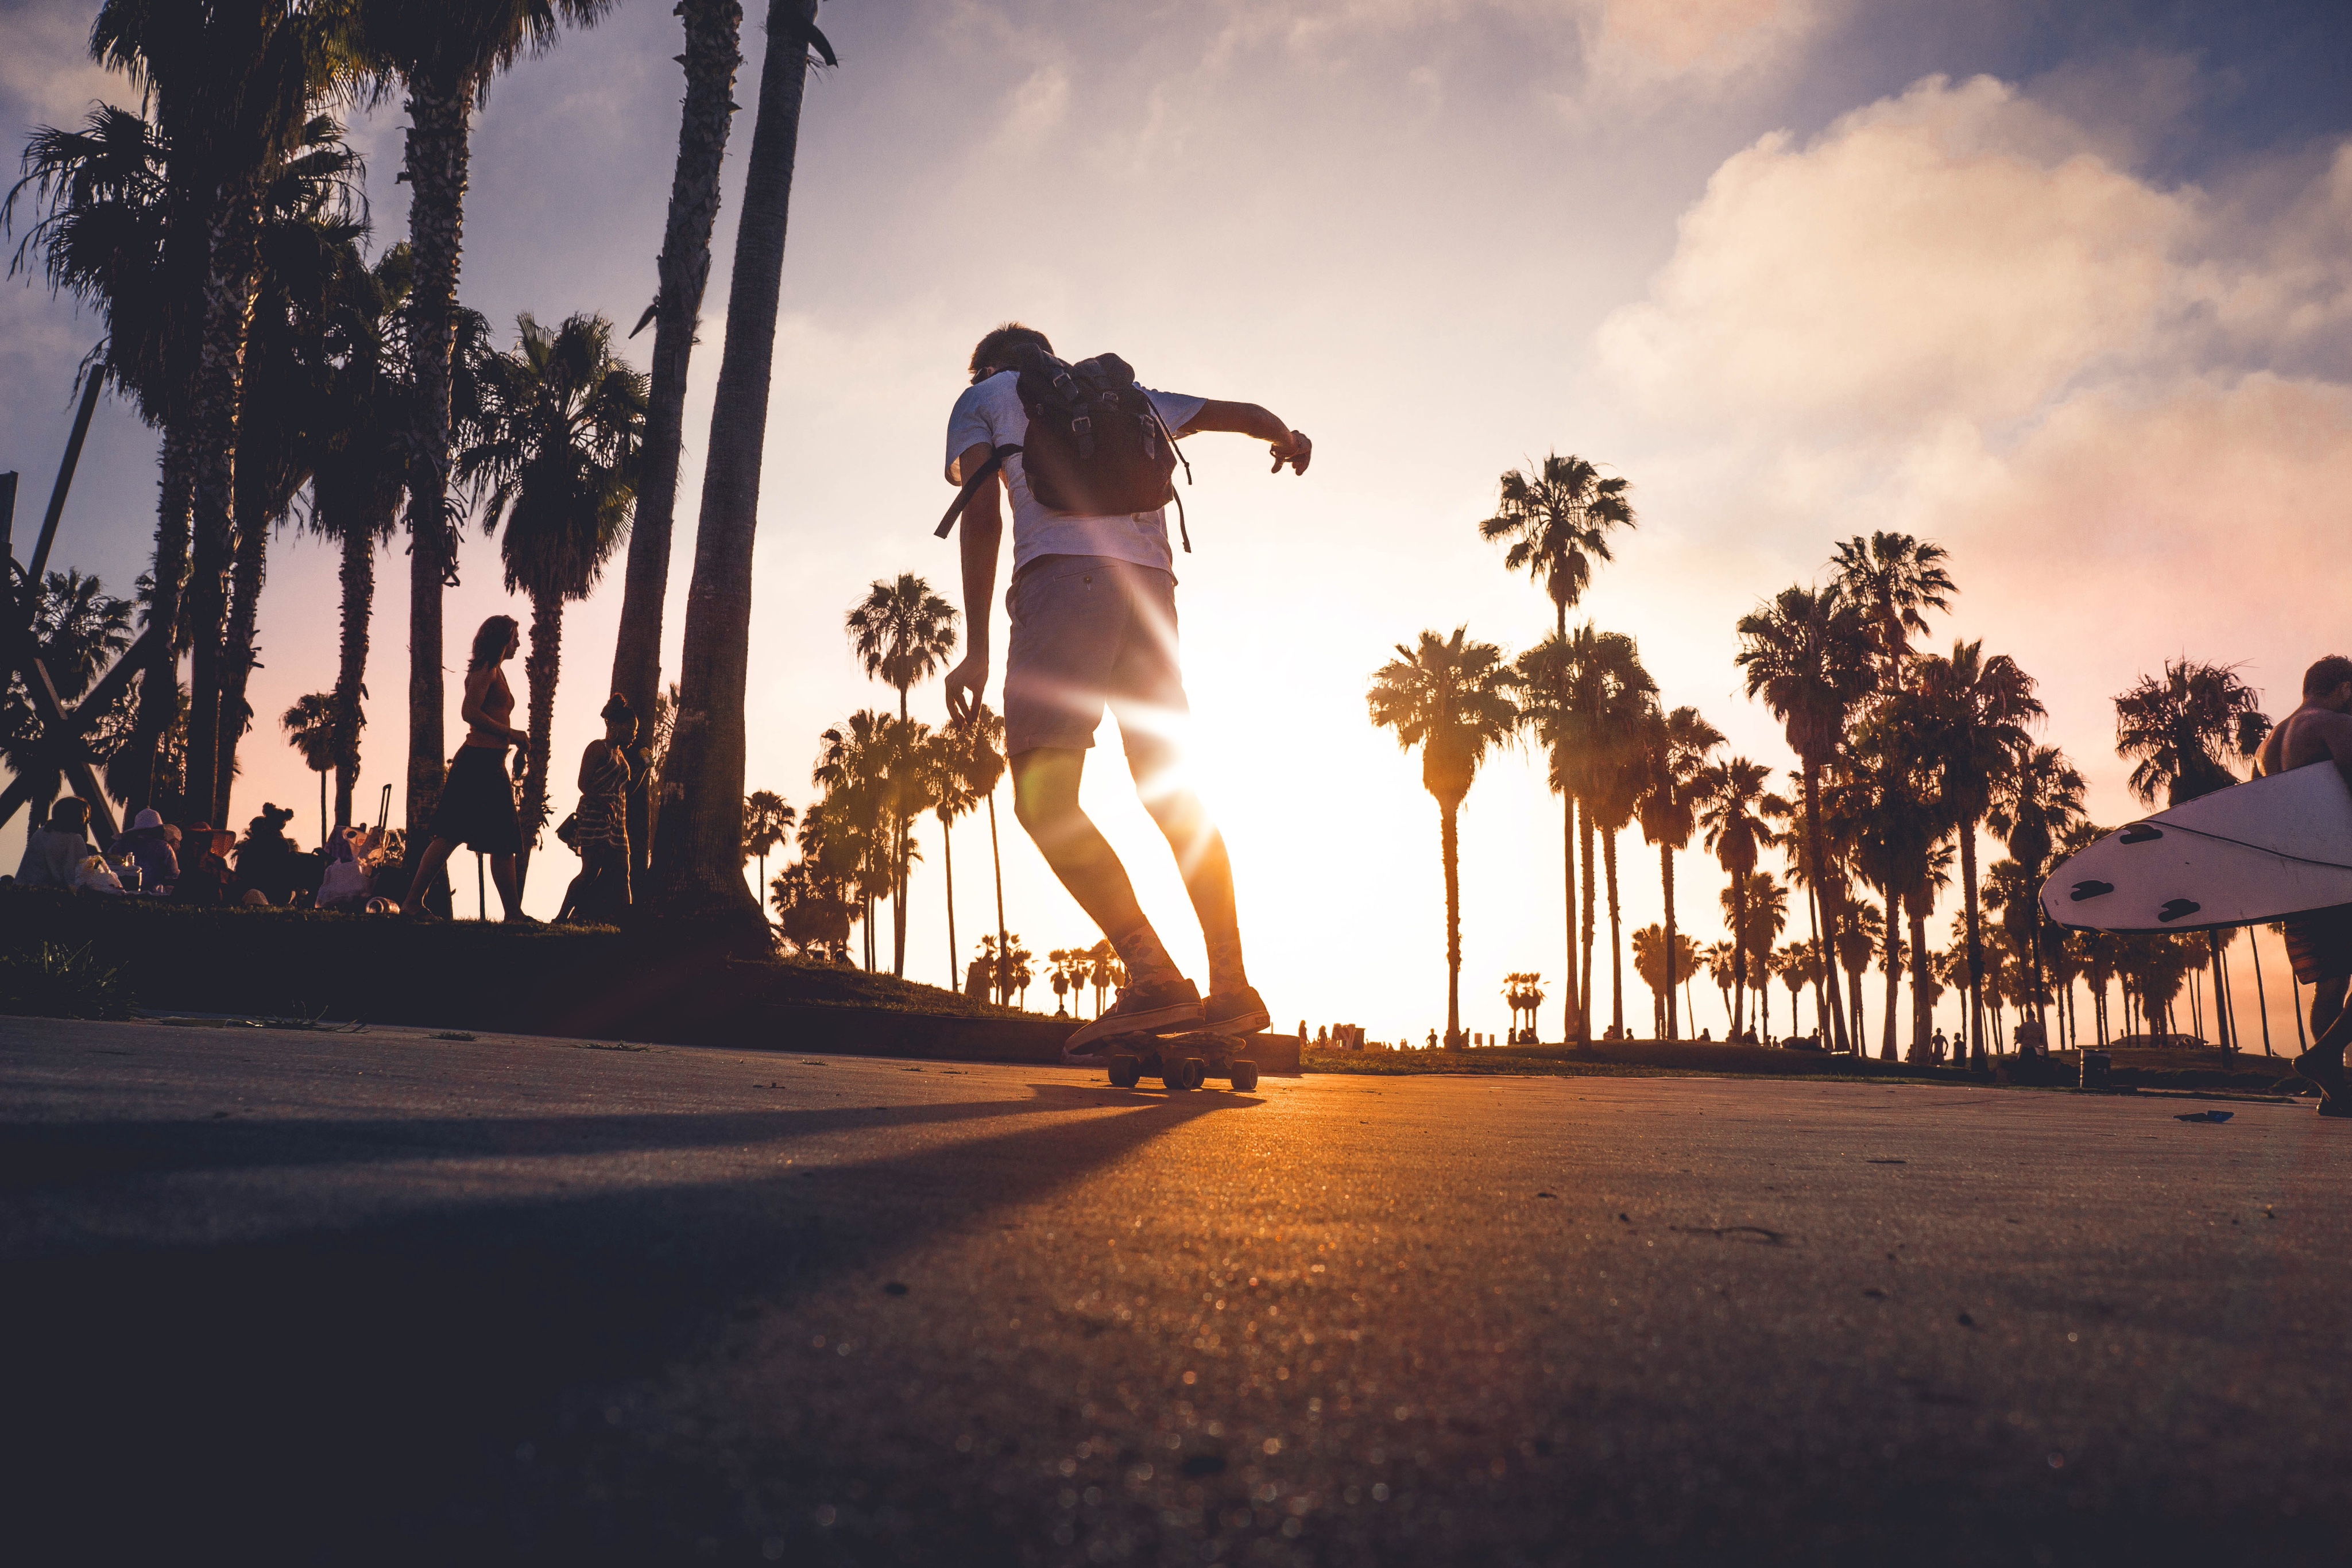
person, sunshine, sunset, photography, sunlight, morning, skateboarding, evening, skateboarder, photograph